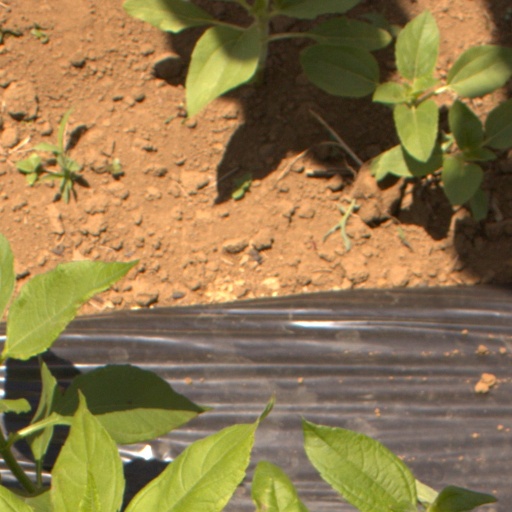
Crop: Jerusalem artichoke